WBT (AM)

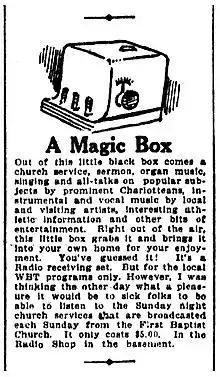
Little-Long Company advertisement for a crystal radio receiver capable of picking up WBT's programs (October 1922)

Initially there were no specific standards in the United States for radio stations making transmissions intended for the general public, and numerous stations under various classifications made entertainment broadcasts. However, effective December 1, 1921, the Department of Commerce, the regulators of radio at this time, adopted a regulation that formally created a broadcasting station category, and stations were now required to hold a Limited Commercial license authorizing operation on wavelengths of 360 meters for "entertainment" broadcasts or 485 meters for "market and weather reports" (833 and 619 kHz).